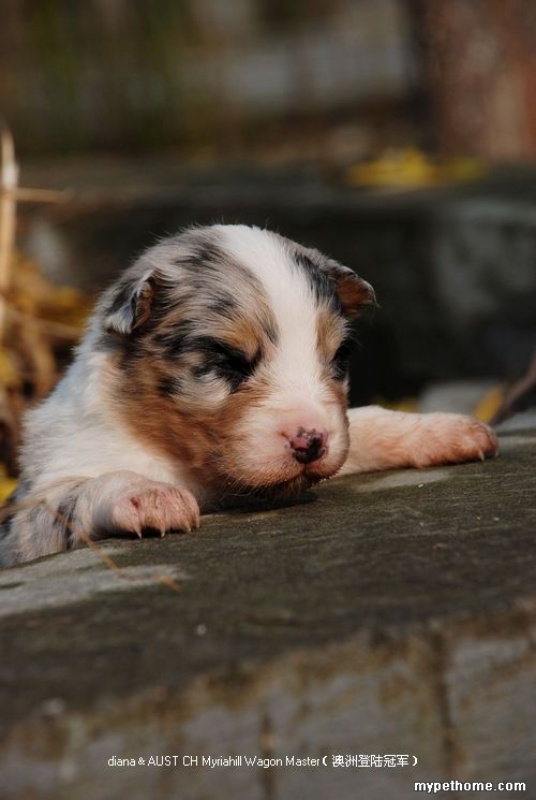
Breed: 245-n000098-Australian_Shepherd